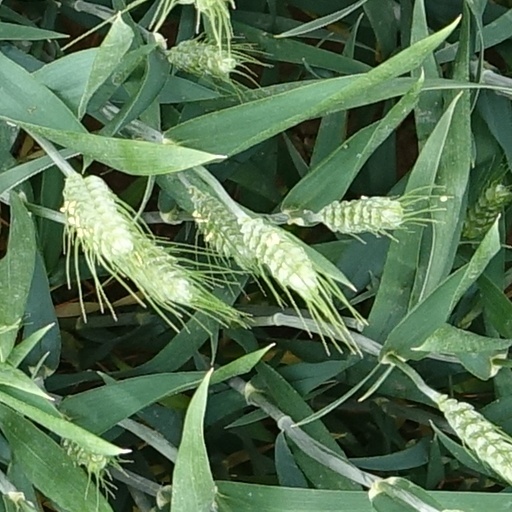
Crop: wheat